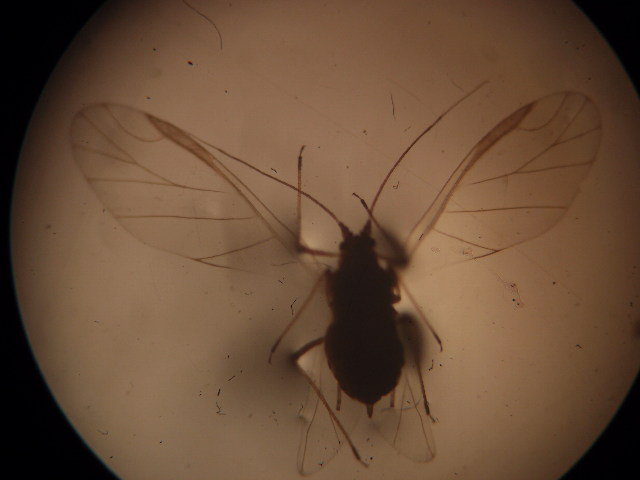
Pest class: green_peach_aphid